Christianity and Druze

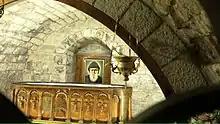
Saint Charbel shrine venerated by Christians, Muslims and Druze

The Shihab dynasty was an Arab family whose members served as the paramount tax farmers and local chiefs of Mount Lebanon from the early 18th to mid-19th century, during Ottoman rule. Their reign began in 1697 after the death of the last Ma'nid chief. In 1697, Amir Ahmad died without an heir, and the Druze notables chose his nephew Bashir al-Shihabi as their new ruler. He was succeeded in 1707 by the young Amir Haydar al-Shihabi, grandson of Amir Ahmad al-Ma'ni. Haydar recognized the authority of the Maronite al-Khazins and the Hubayshis of Kisrawan and Ghazir and treated these two families as equal to the feudalistic Druze families. The Shihab family realized the importance of Maronite rule and power, and they and the Maronites became united in a common interest. The family centralized control over Mount Lebanon, destroying the feudal power of the mostly Druze lords and cultivating the Maronite clergy as an alternative power base of the emirate. During Yusuf Shihab's rule, many members of the Shihab family converted to Christianity and Yusuf also began to rely on the support of the Maronite Christians.